Greek love

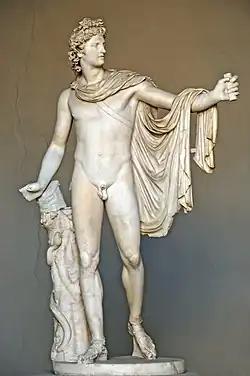
Winckelmann saw the "Apollo Belvedere" as embodying a Greek ideal

Male same-sex relationships of the kind portrayed by the "Greek love" ideal were increasingly disallowed within the Christian traditions of western society. In the postclassical period, love poetry addressed by males to other males has been in general taboo. According to Reeser's book "Setting Plato Straight", it was the Renaissance that shifted the idea of love in Plato's sense to what we now refer to as "Platonic love"—as asexual and heterosexual.